Strategic Airlift Capability

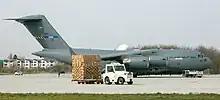
A Strategic Airlift Capability C-17 at Otopeni delivering medical equipment from South Korea in 2020

The HAW aircraft can respond to a wide selection of airlift needs by member countries. The operations can include national support to EU / NATO / UN operations or national military, peacekeeping and humanitarian relief operations wherever and whenever needed by the partner nations.